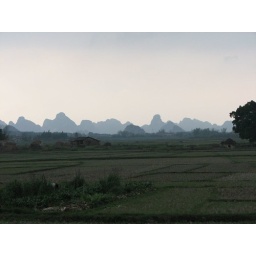
Guangxi mountains along the highway on our drive between RongXian and Nanning in the province of Gurangxi.